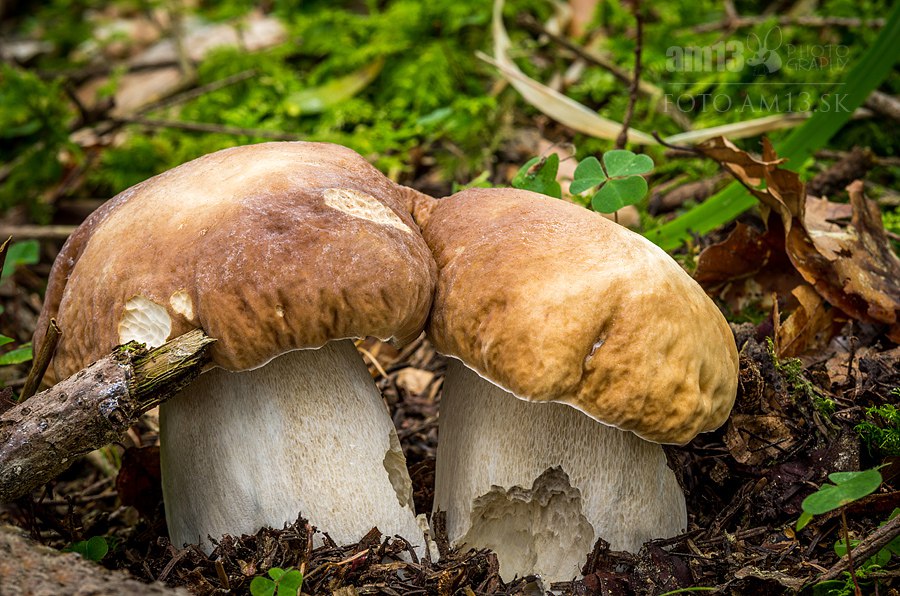
Label: mushroom